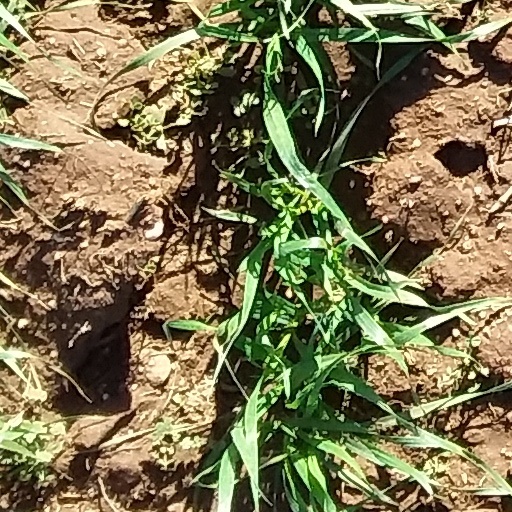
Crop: wheat